Sky position (RA, Dec in degrees): 205.422, -0.4288
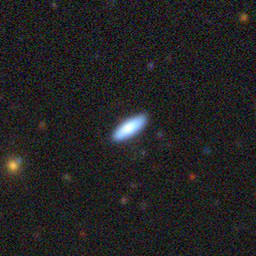
Galaxy morphology: Cigar Shaped Smooth Galaxies